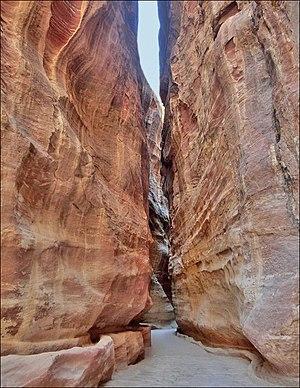
La gestion de l'eau à Pétra a forgé la puissance et le niveau de vie des résidents de la capitale de l'ancien royaume nabatéen. Cité parmi les plus puissantes de l'Antiquité, Pétra ne tient pas sa célébrité et sa prospérité, uniquement par ses magnifiques bâtiments creusés et sculptés dans la roche des montagnes environnantes. C’est surtout par son extraordinaire système hydraulique construit au cours des siècles, que Pétra a pu se développer au milieu d'un désert inhospitalier, et devenir une étape stratégique pour les caravanes chamelières, venant de l’Arabie ou de la lointaine Asie et ...apportant les soies, les épices et les parfums, vers les cours d’Europe.